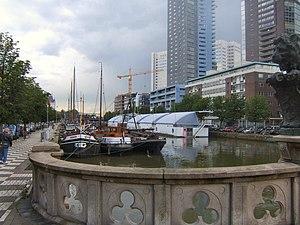
Le port de Rotterdam est en 2015 le huitième port du monde en termes de trafic total, le onzième mondial pour le trafic de conteneurs et le plus grand port européen avec 12,3 millions d'EVP et 444 millions de tonnes de marchandises traitées.
Le Wijnhaven est un bassin portuaire du centre de la commune néerlandaise de Rotterdam. Le Wijnhaven est situé entre les ports intérieurs, Oude Haven à l'est et Leuvehaven à l'ouest.